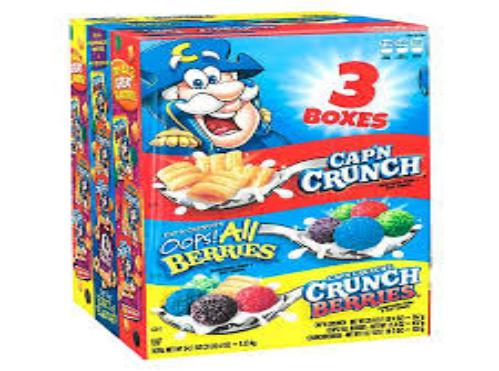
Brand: Cap'n Crunch Crunch Berries
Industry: Food